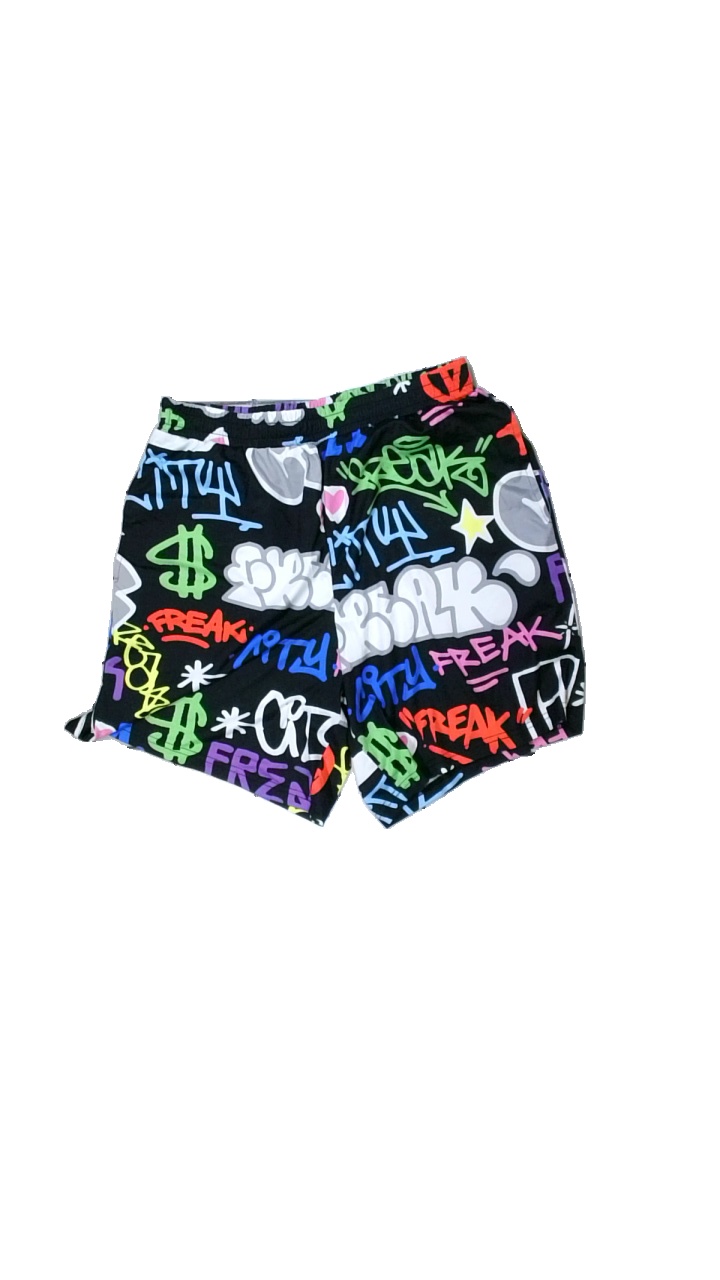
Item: Shorts (Men)
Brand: Shein
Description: Shorts with pattern
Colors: Black, Green, Blue, Multicolor
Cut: Cropped
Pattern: Other
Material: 100% Polyester
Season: Summer
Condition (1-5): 5
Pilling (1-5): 5
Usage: Reuse
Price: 50-100